Sōsaku Suzuki

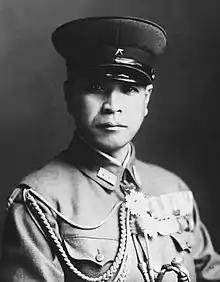
General Sōsaku Suzuki

was a general in the Imperial Japanese Army during World War II.